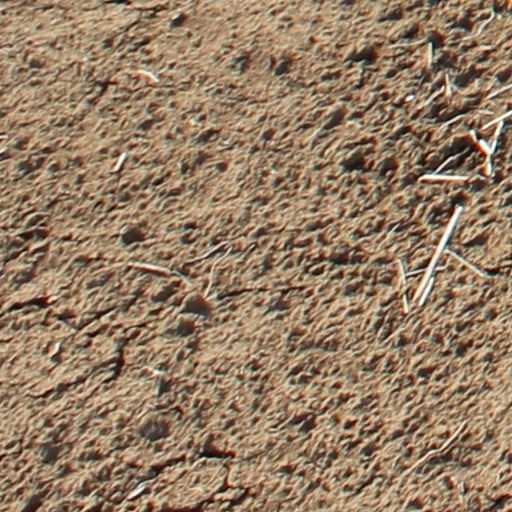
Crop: wheat